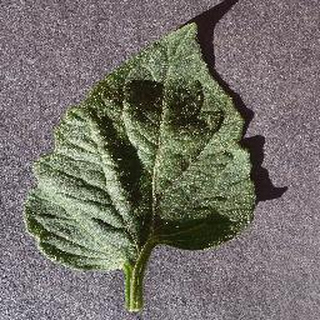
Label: healthy_tomato